History of mathematical notation

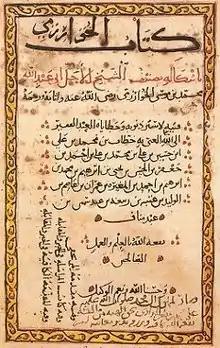
A page from al-Khwārizmī's "Algebra"

Despite their name, Arabic numerals have roots in India. The reason for this misnomer is Europeans saw the numerals used in an Arabic book, "Concerning the Hindu Art of Reckoning", by Muhammed ibn-Musa al-Khwarizmi. Al-Khwārizmī wrote several important books on the Hindu–Arabic numerals and on methods for solving equations. His book "On the Calculation with Hindu Numerals" (c. 825), along with the work of Al-Kindi, were instrumental in spreading Indian mathematics and numerals to the West. Al-Khwarizmi did not claim the numerals as Arabic, but over several Latin translations, the fact that the numerals were Indian in origin was lost. The word "algorithm" is derived from the Latinization of Al-Khwārizmī's name, Algoritmi, and the word "algebra" from the title of one of his works, "Al-Kitāb al-mukhtaṣar fī hīsāb al-ğabr wa'l-muqābala" ("The Compendious Book on Calculation by Completion and Balancing").